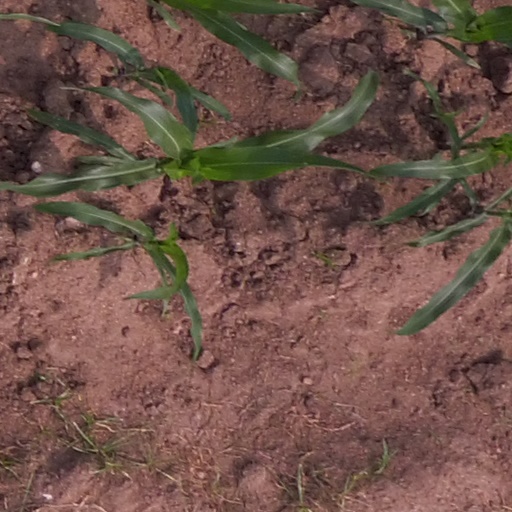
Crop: maize; corn